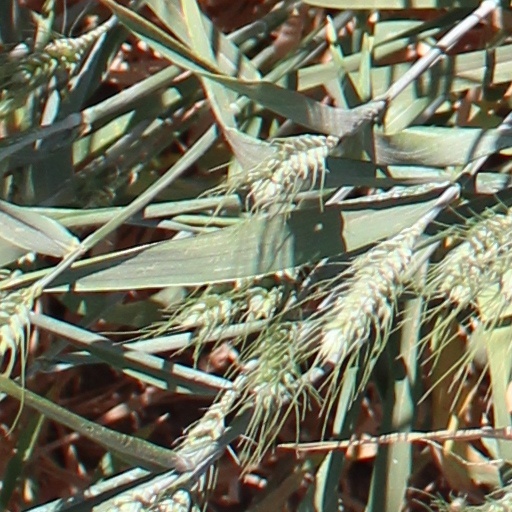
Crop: wheat